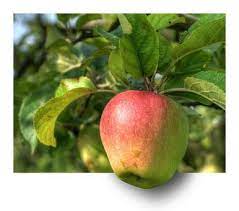
Label: Apple